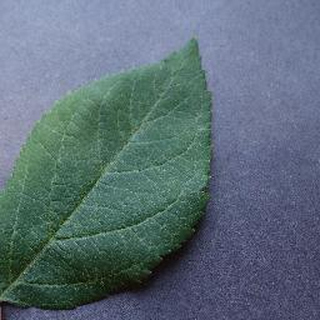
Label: healthy_apple